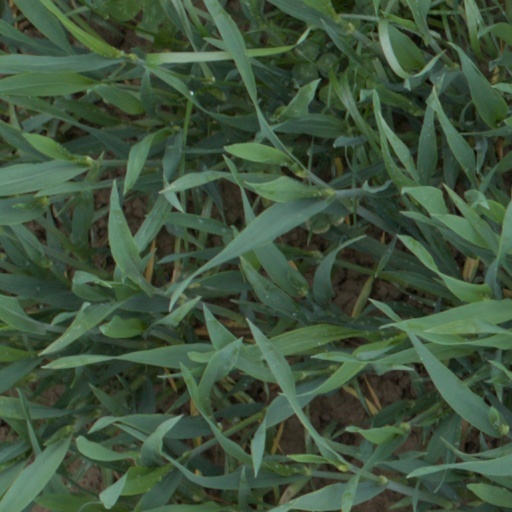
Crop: wheat